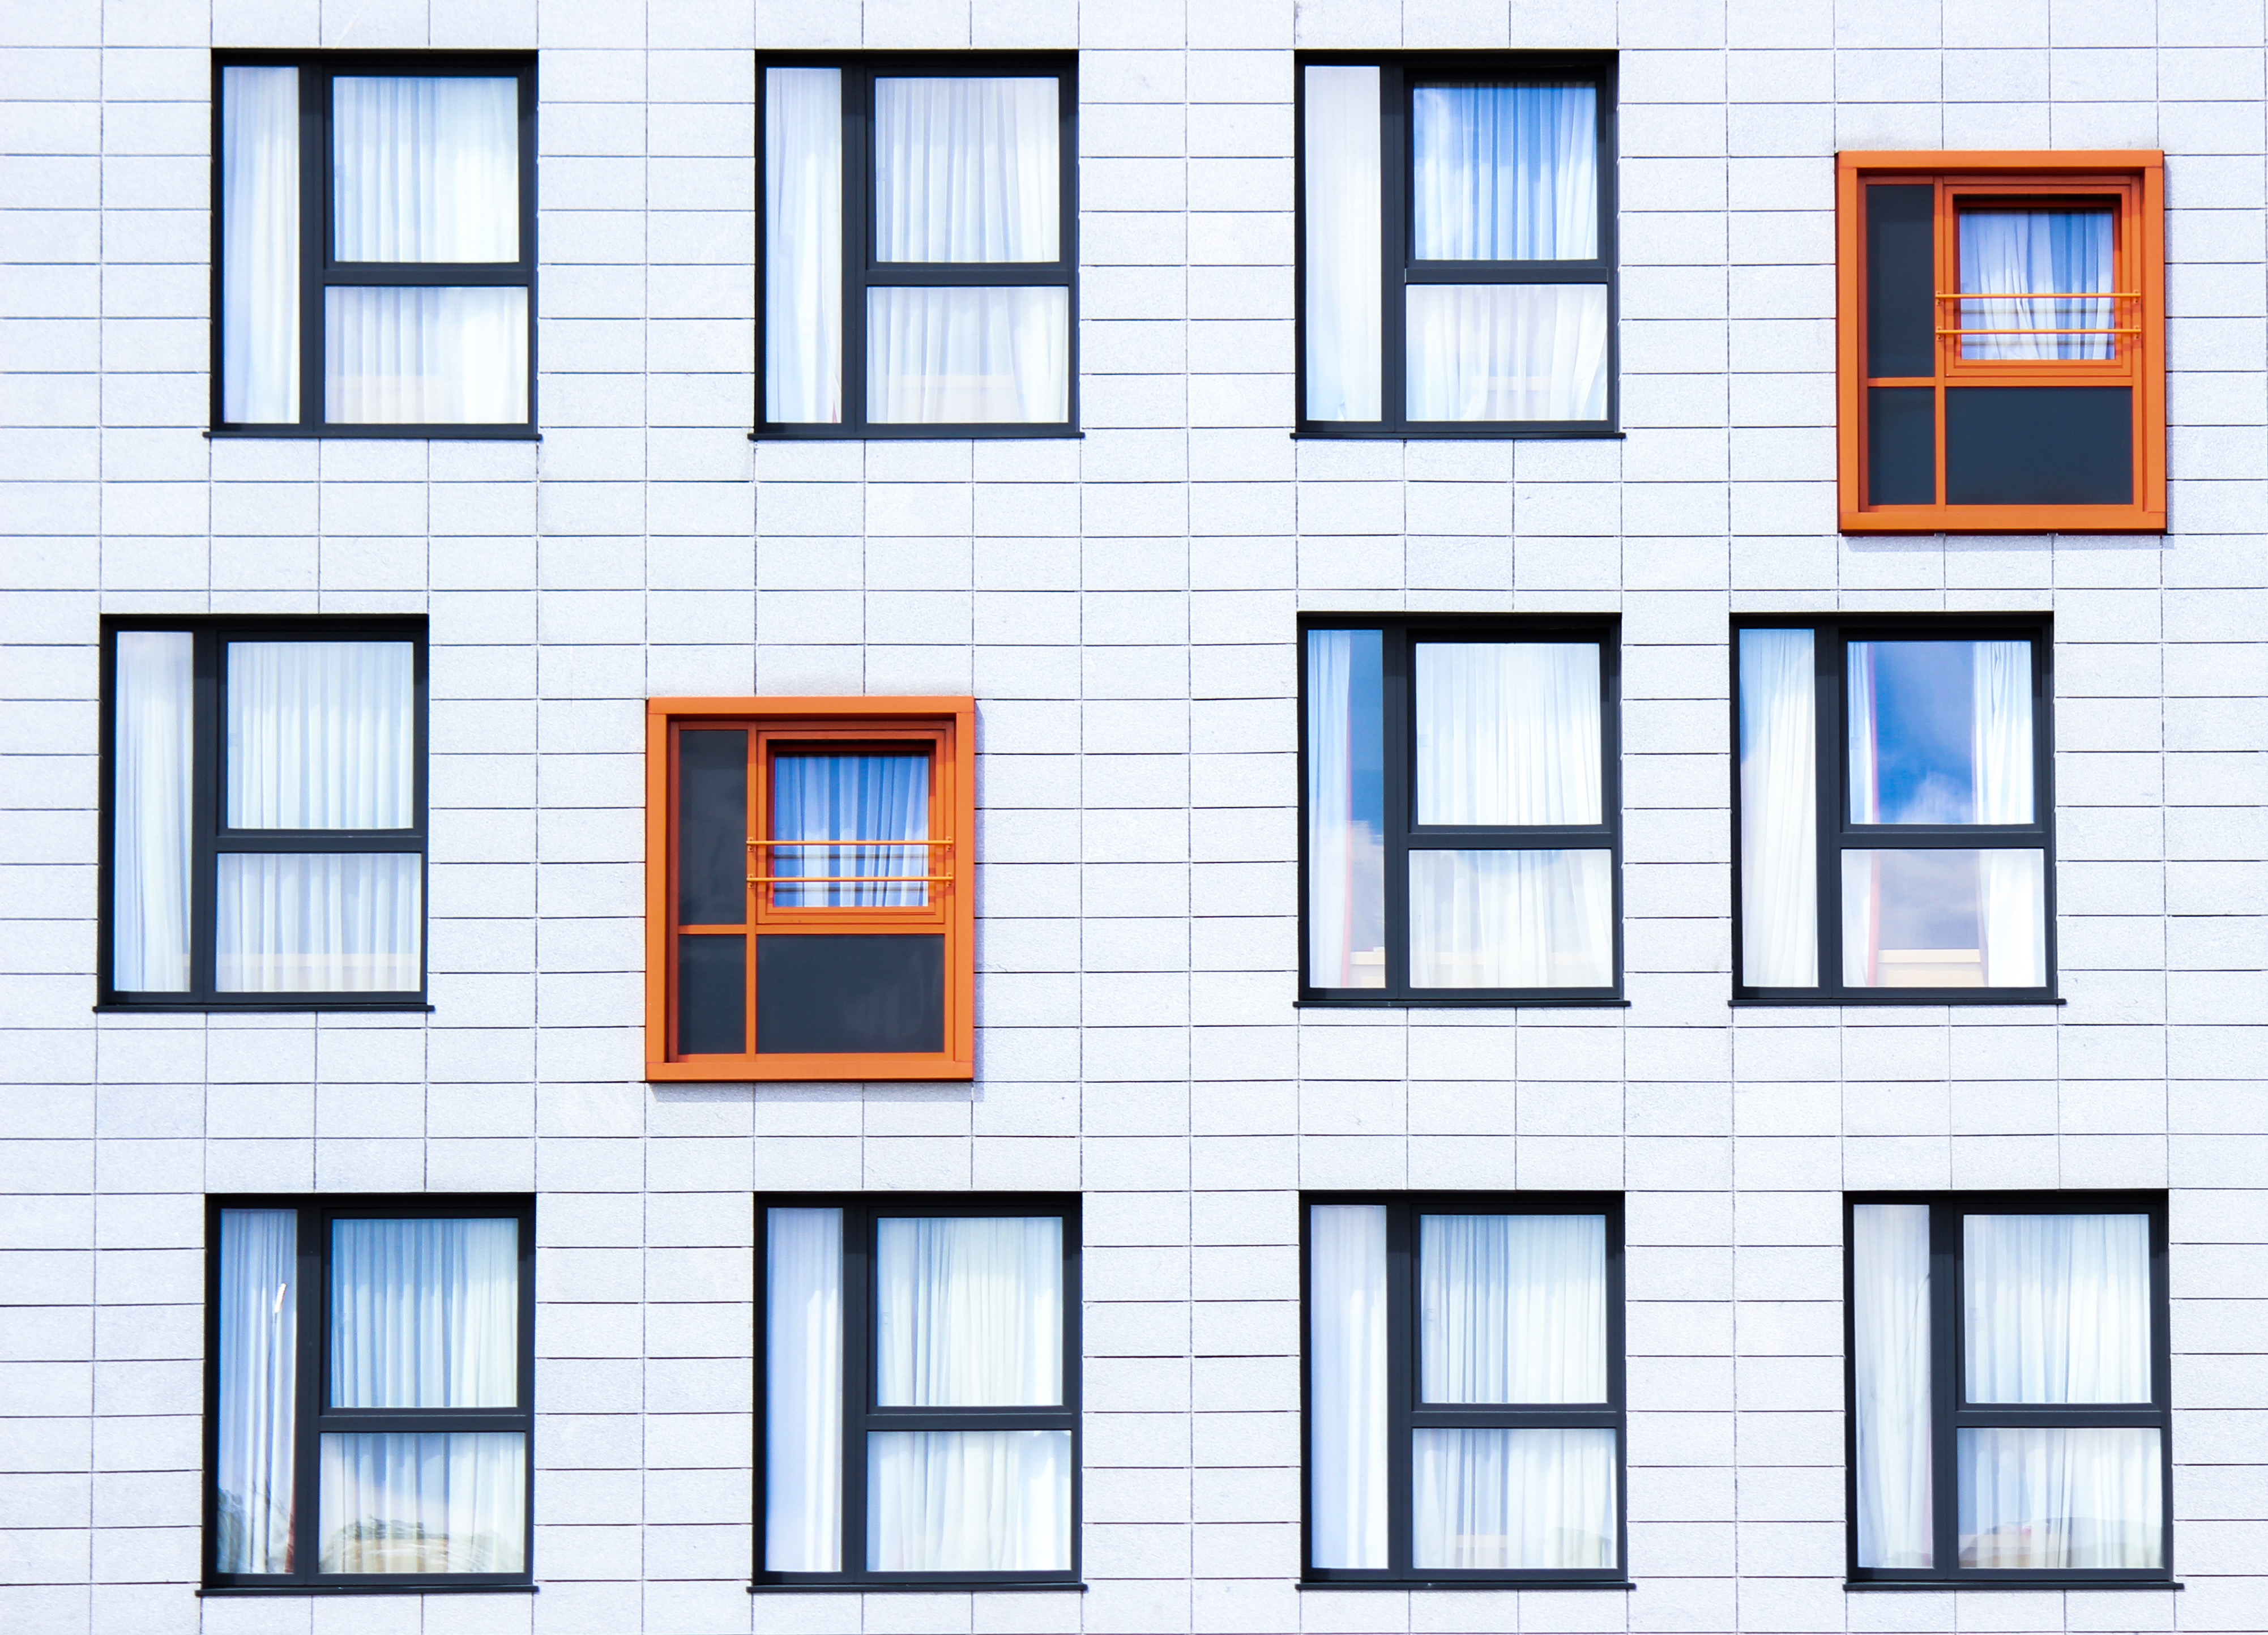
architecture, white, house, window, building, home, wall, facade, property, apartment, windows, daylighting, residential area, sash window, royalty free images